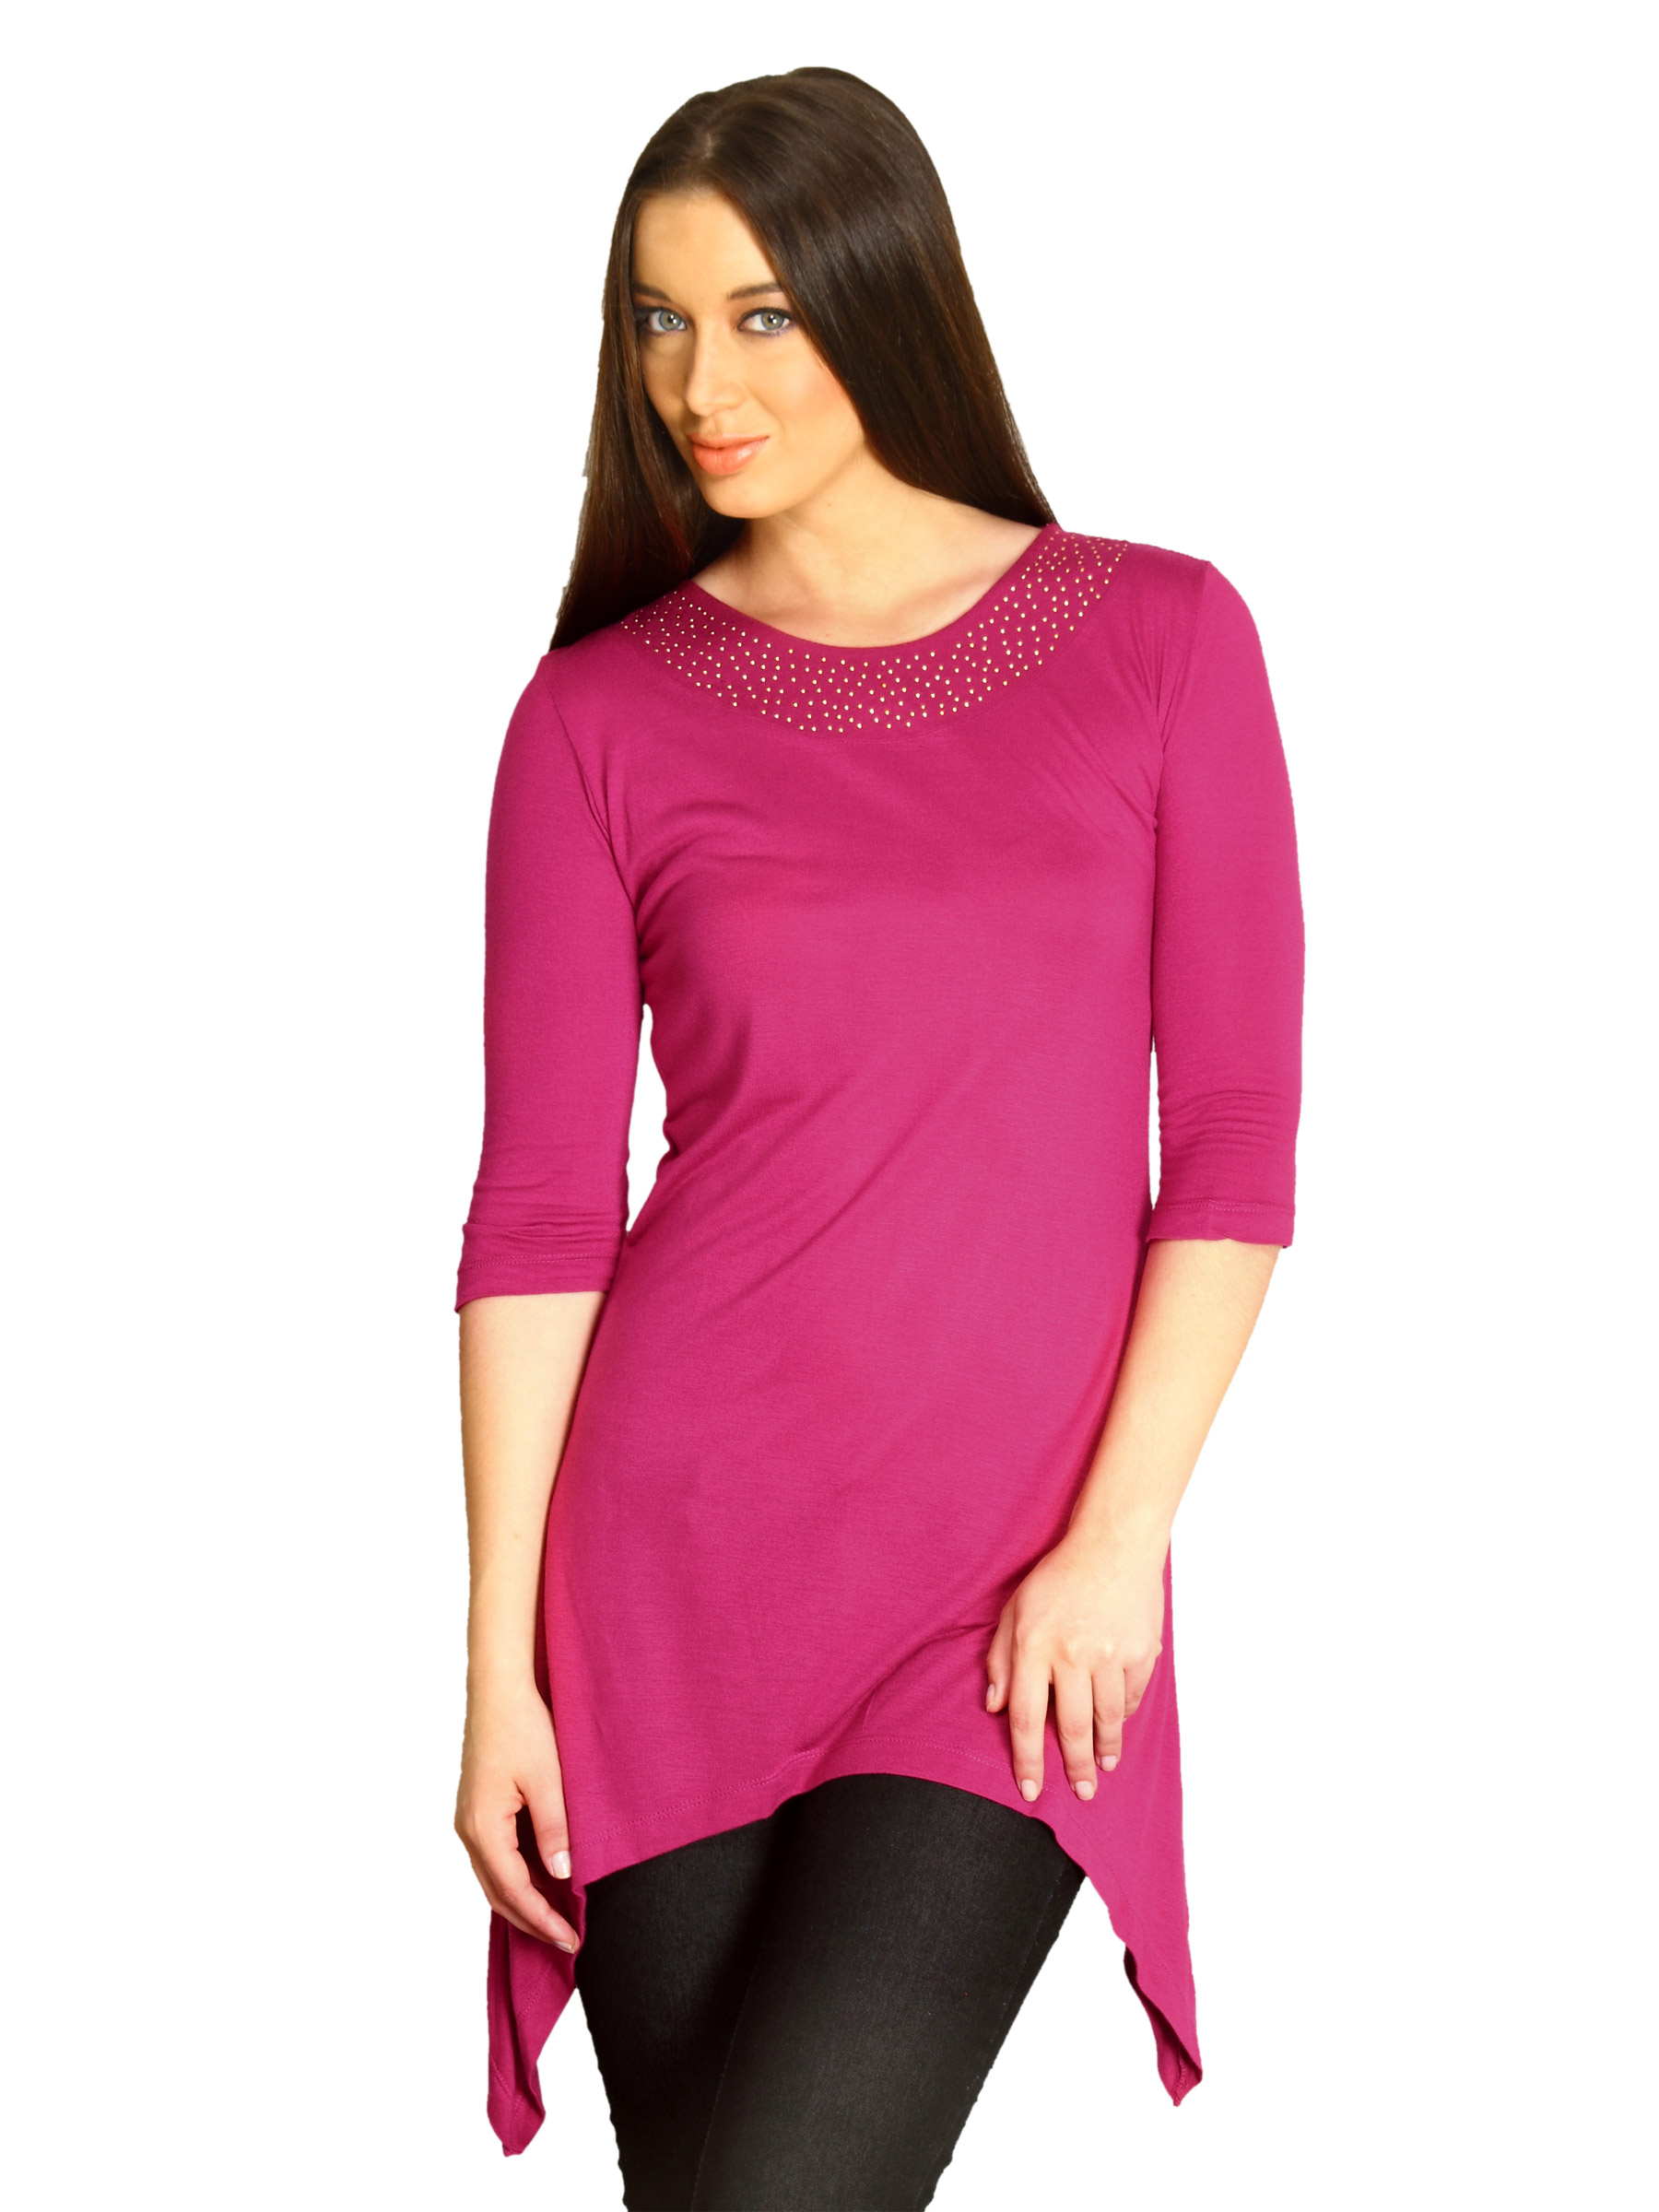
Scullers For Her Women Viscose Tunics Magenta Tunics
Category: Apparel / Topwear / Tunics
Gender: Women
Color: Magenta
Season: Fall 2011
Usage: Casual